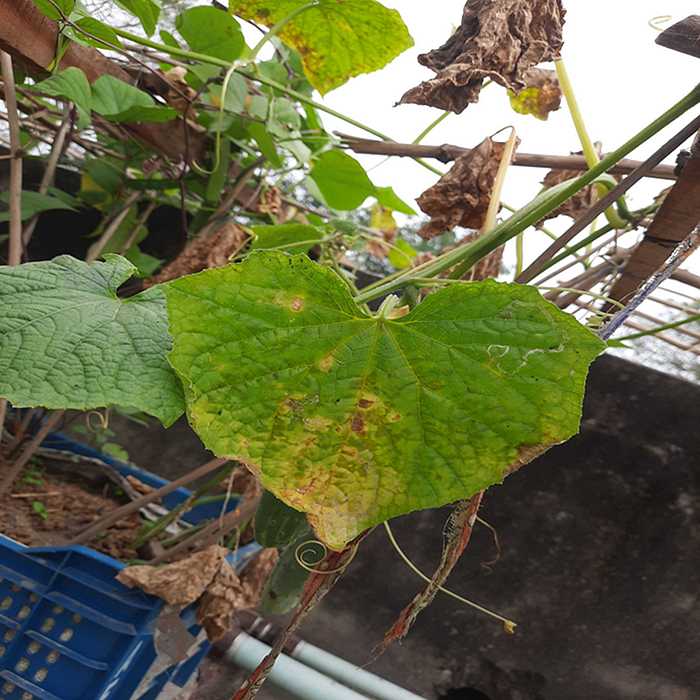
Plant: Cucumber
Label: Anthracnose lesions